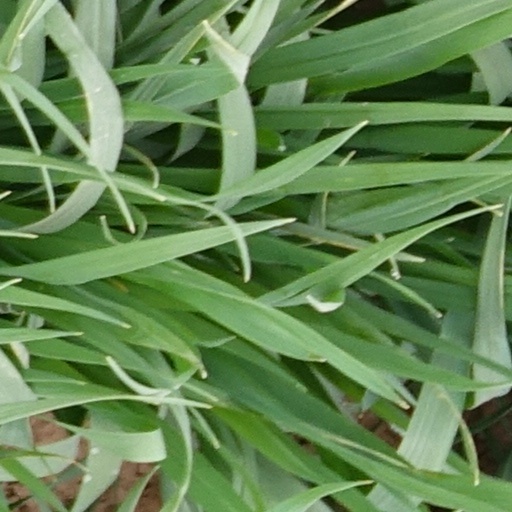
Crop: wheat